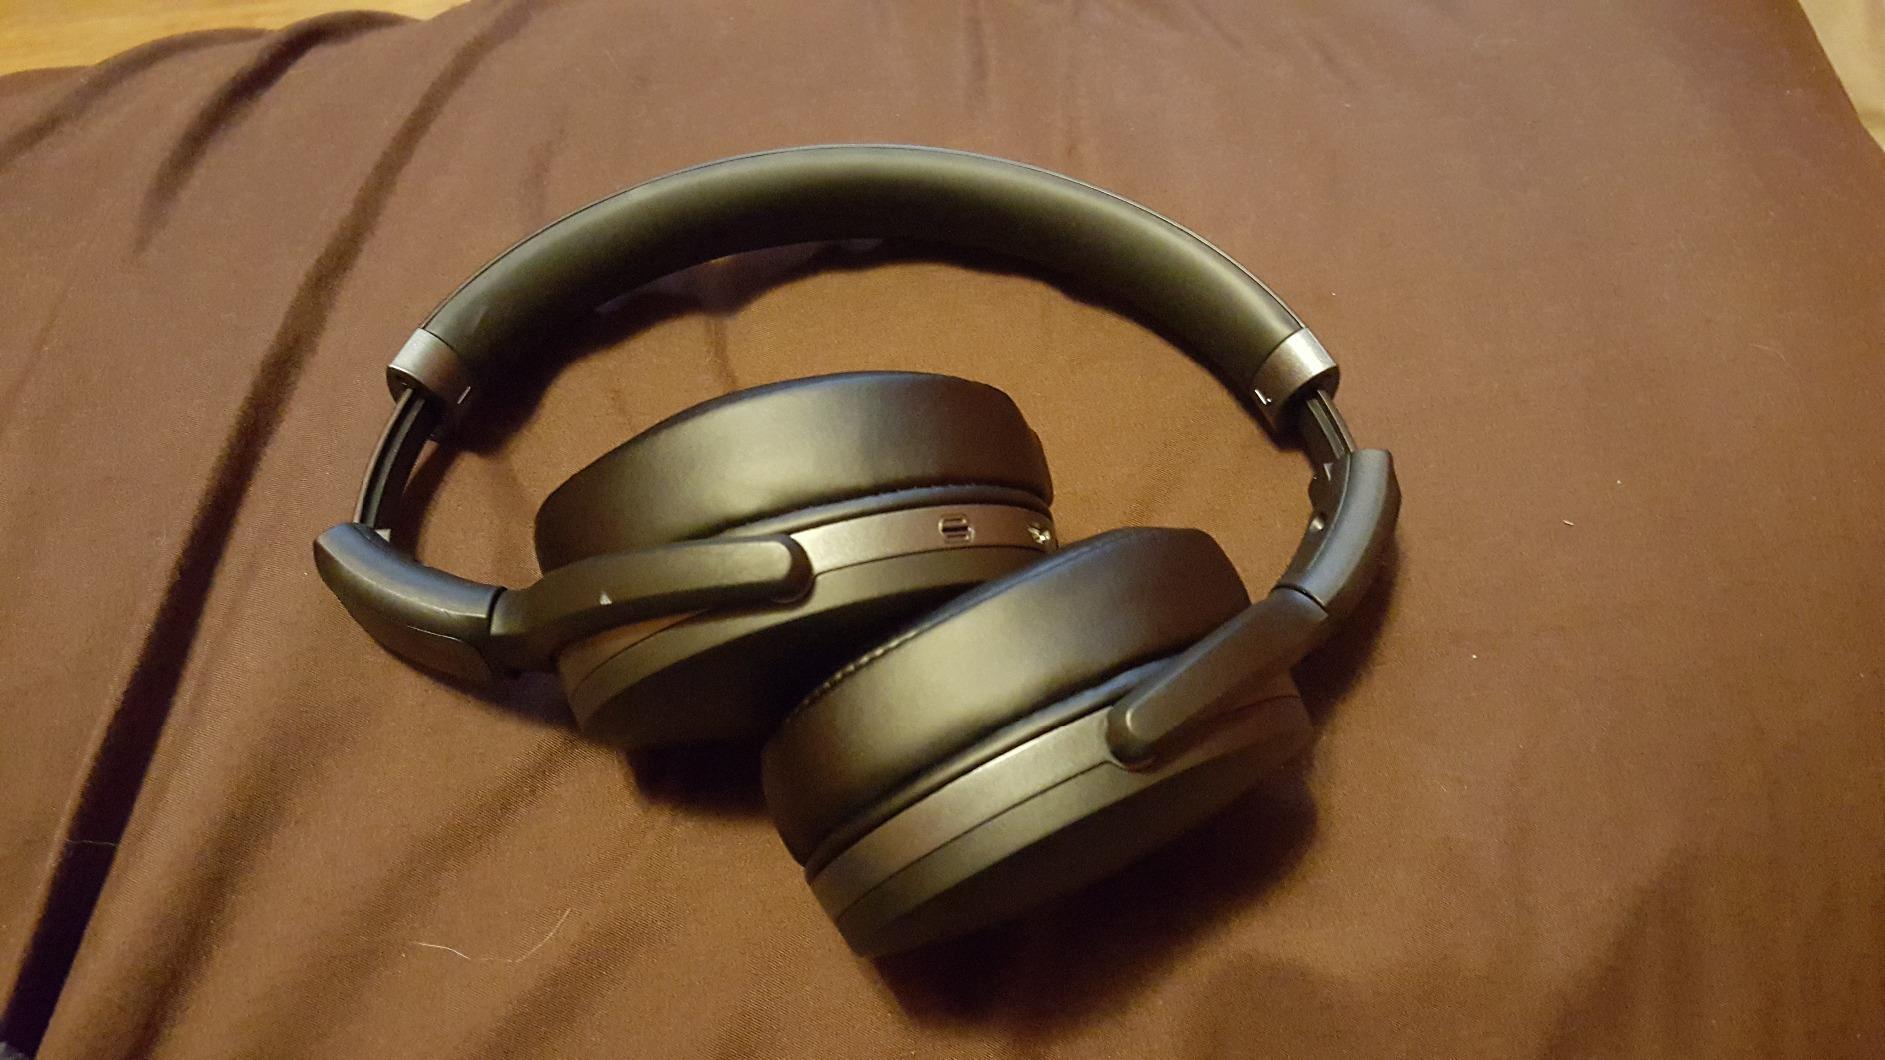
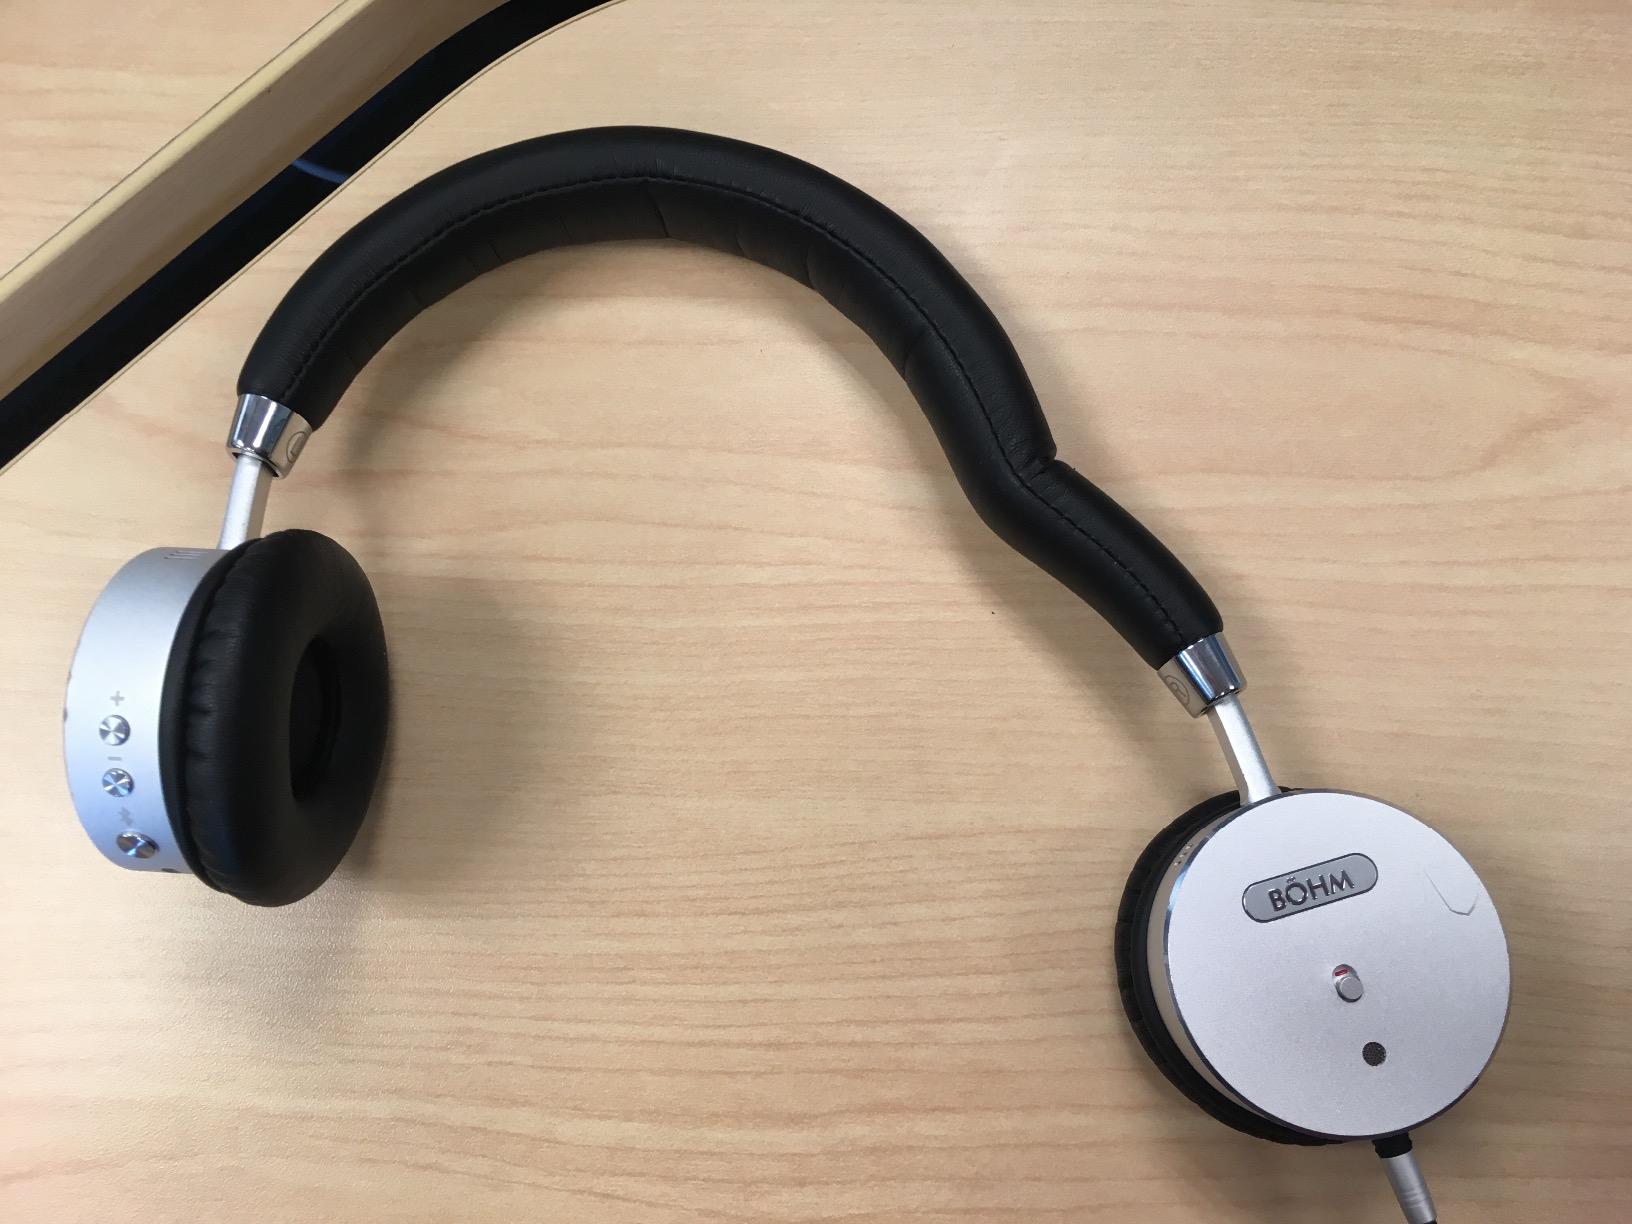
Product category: headphones
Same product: no